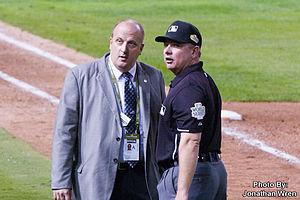
Greg Gibson est un arbitre des Ligues majeures de baseball depuis 1997.